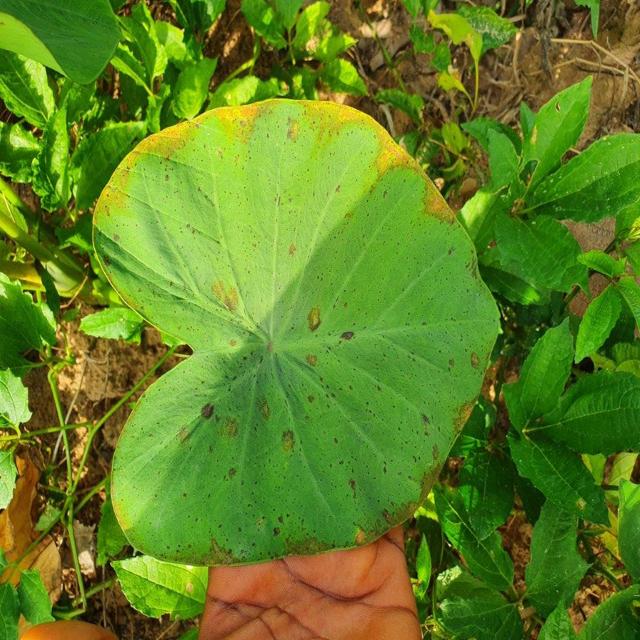
Label: Mid_Blight